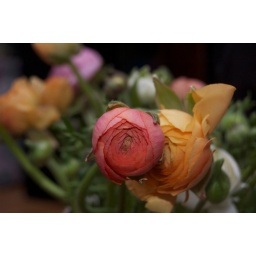
AND they were in my absolute favorite colors - salmon/ peach orange and rosy/ pink